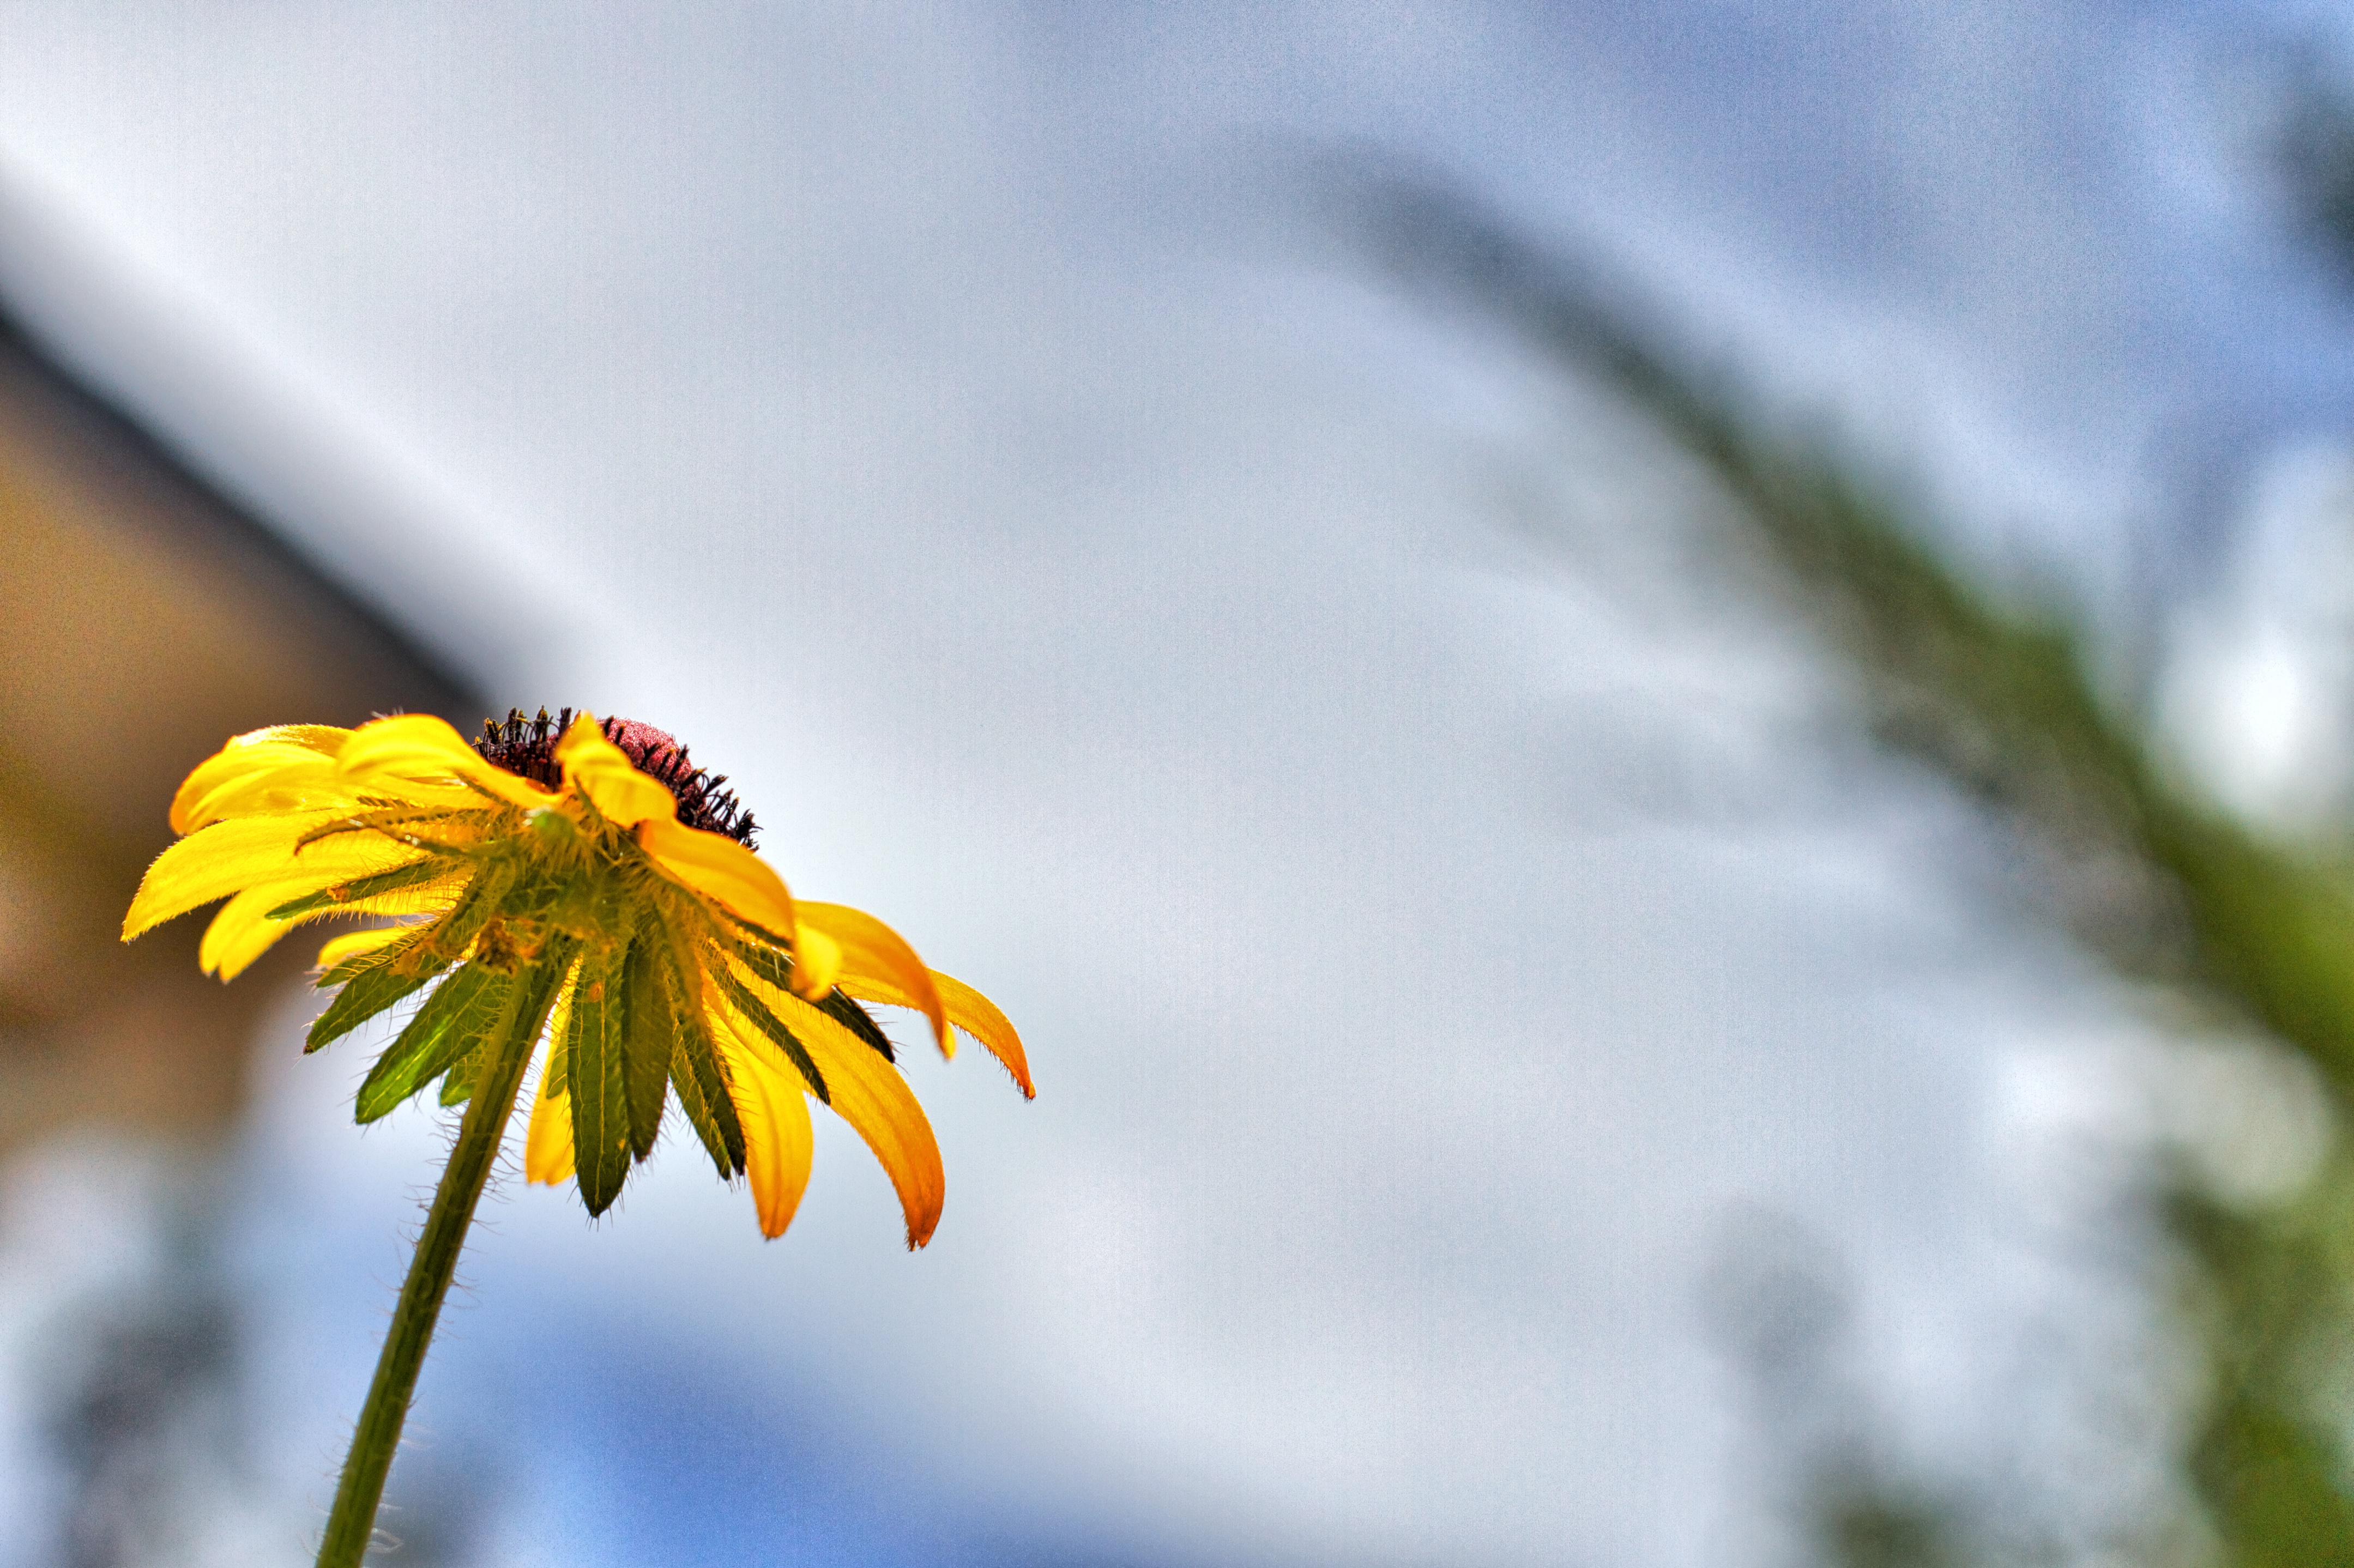
nature, branch, blossom, plant, meadow, sunlight, leaf, flower, petal, insect, botany, yellow, flora, wildflower, close up, nectar, macro photography, flowering plant, daisy family, plant stem, land plant